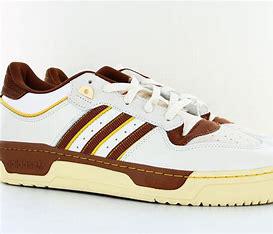
Brand: Adidas
Model: Rivalry 86